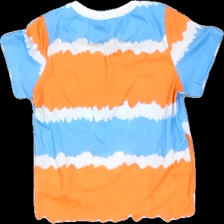
View: back
Type: T-shirt
Category: Children
Brand: Not in the list
Colors: Orange, Turquoise
Material: 100% poly
Pattern: Striped
Stains: Minor
Price range: <50
Recommended usage: Reuse